List of birds of Namibia

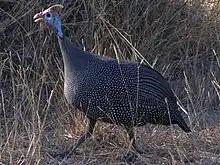
Helmeted guineafowl

Guineafowl are a group of African, seed-eating, ground-nesting birds that resemble partridges, but with featherless heads and spangled grey plumage.